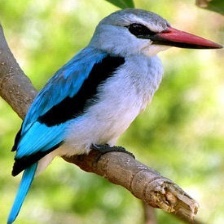
Species: WOODLAND KINGFISHER
Scientific name: HALCYON SENEGALENSIS